Rhymney Railway A class

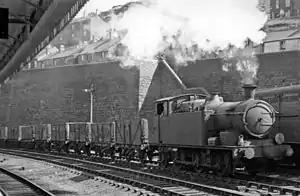
'A' class 0-6-2T No. 58 passing Pontypridd Station 1949

The Rhymney Railway A class were 0-6-2T tank locomotives introduced into traffic in 1910 and designed by the railway's engineer Hurry Riches. These were substantial sized tank engines, and weighed ( after rebuilding) and were in length.